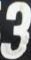
Number: 3